Karzok

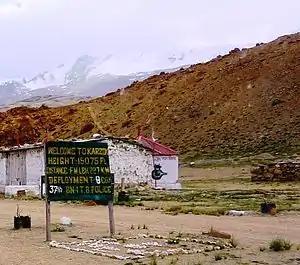
Welcome sign, Karzok

Karzok has a subarctic climate (Köppen classification Dfc) bordering on a tundra climate (ET). Summers are cool with chilly nights, and winters are long and cold with highs below zero.